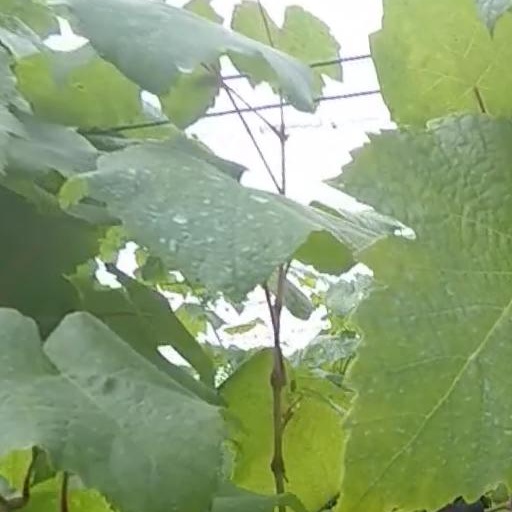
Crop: grape